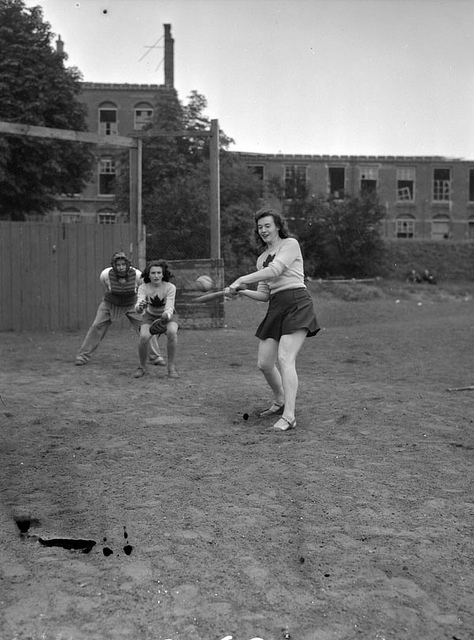
nữ cầu thủ bắt bóng và trọng tài đang theo dõi cú đánh bóng của nữ cầu thủ đánh bóng